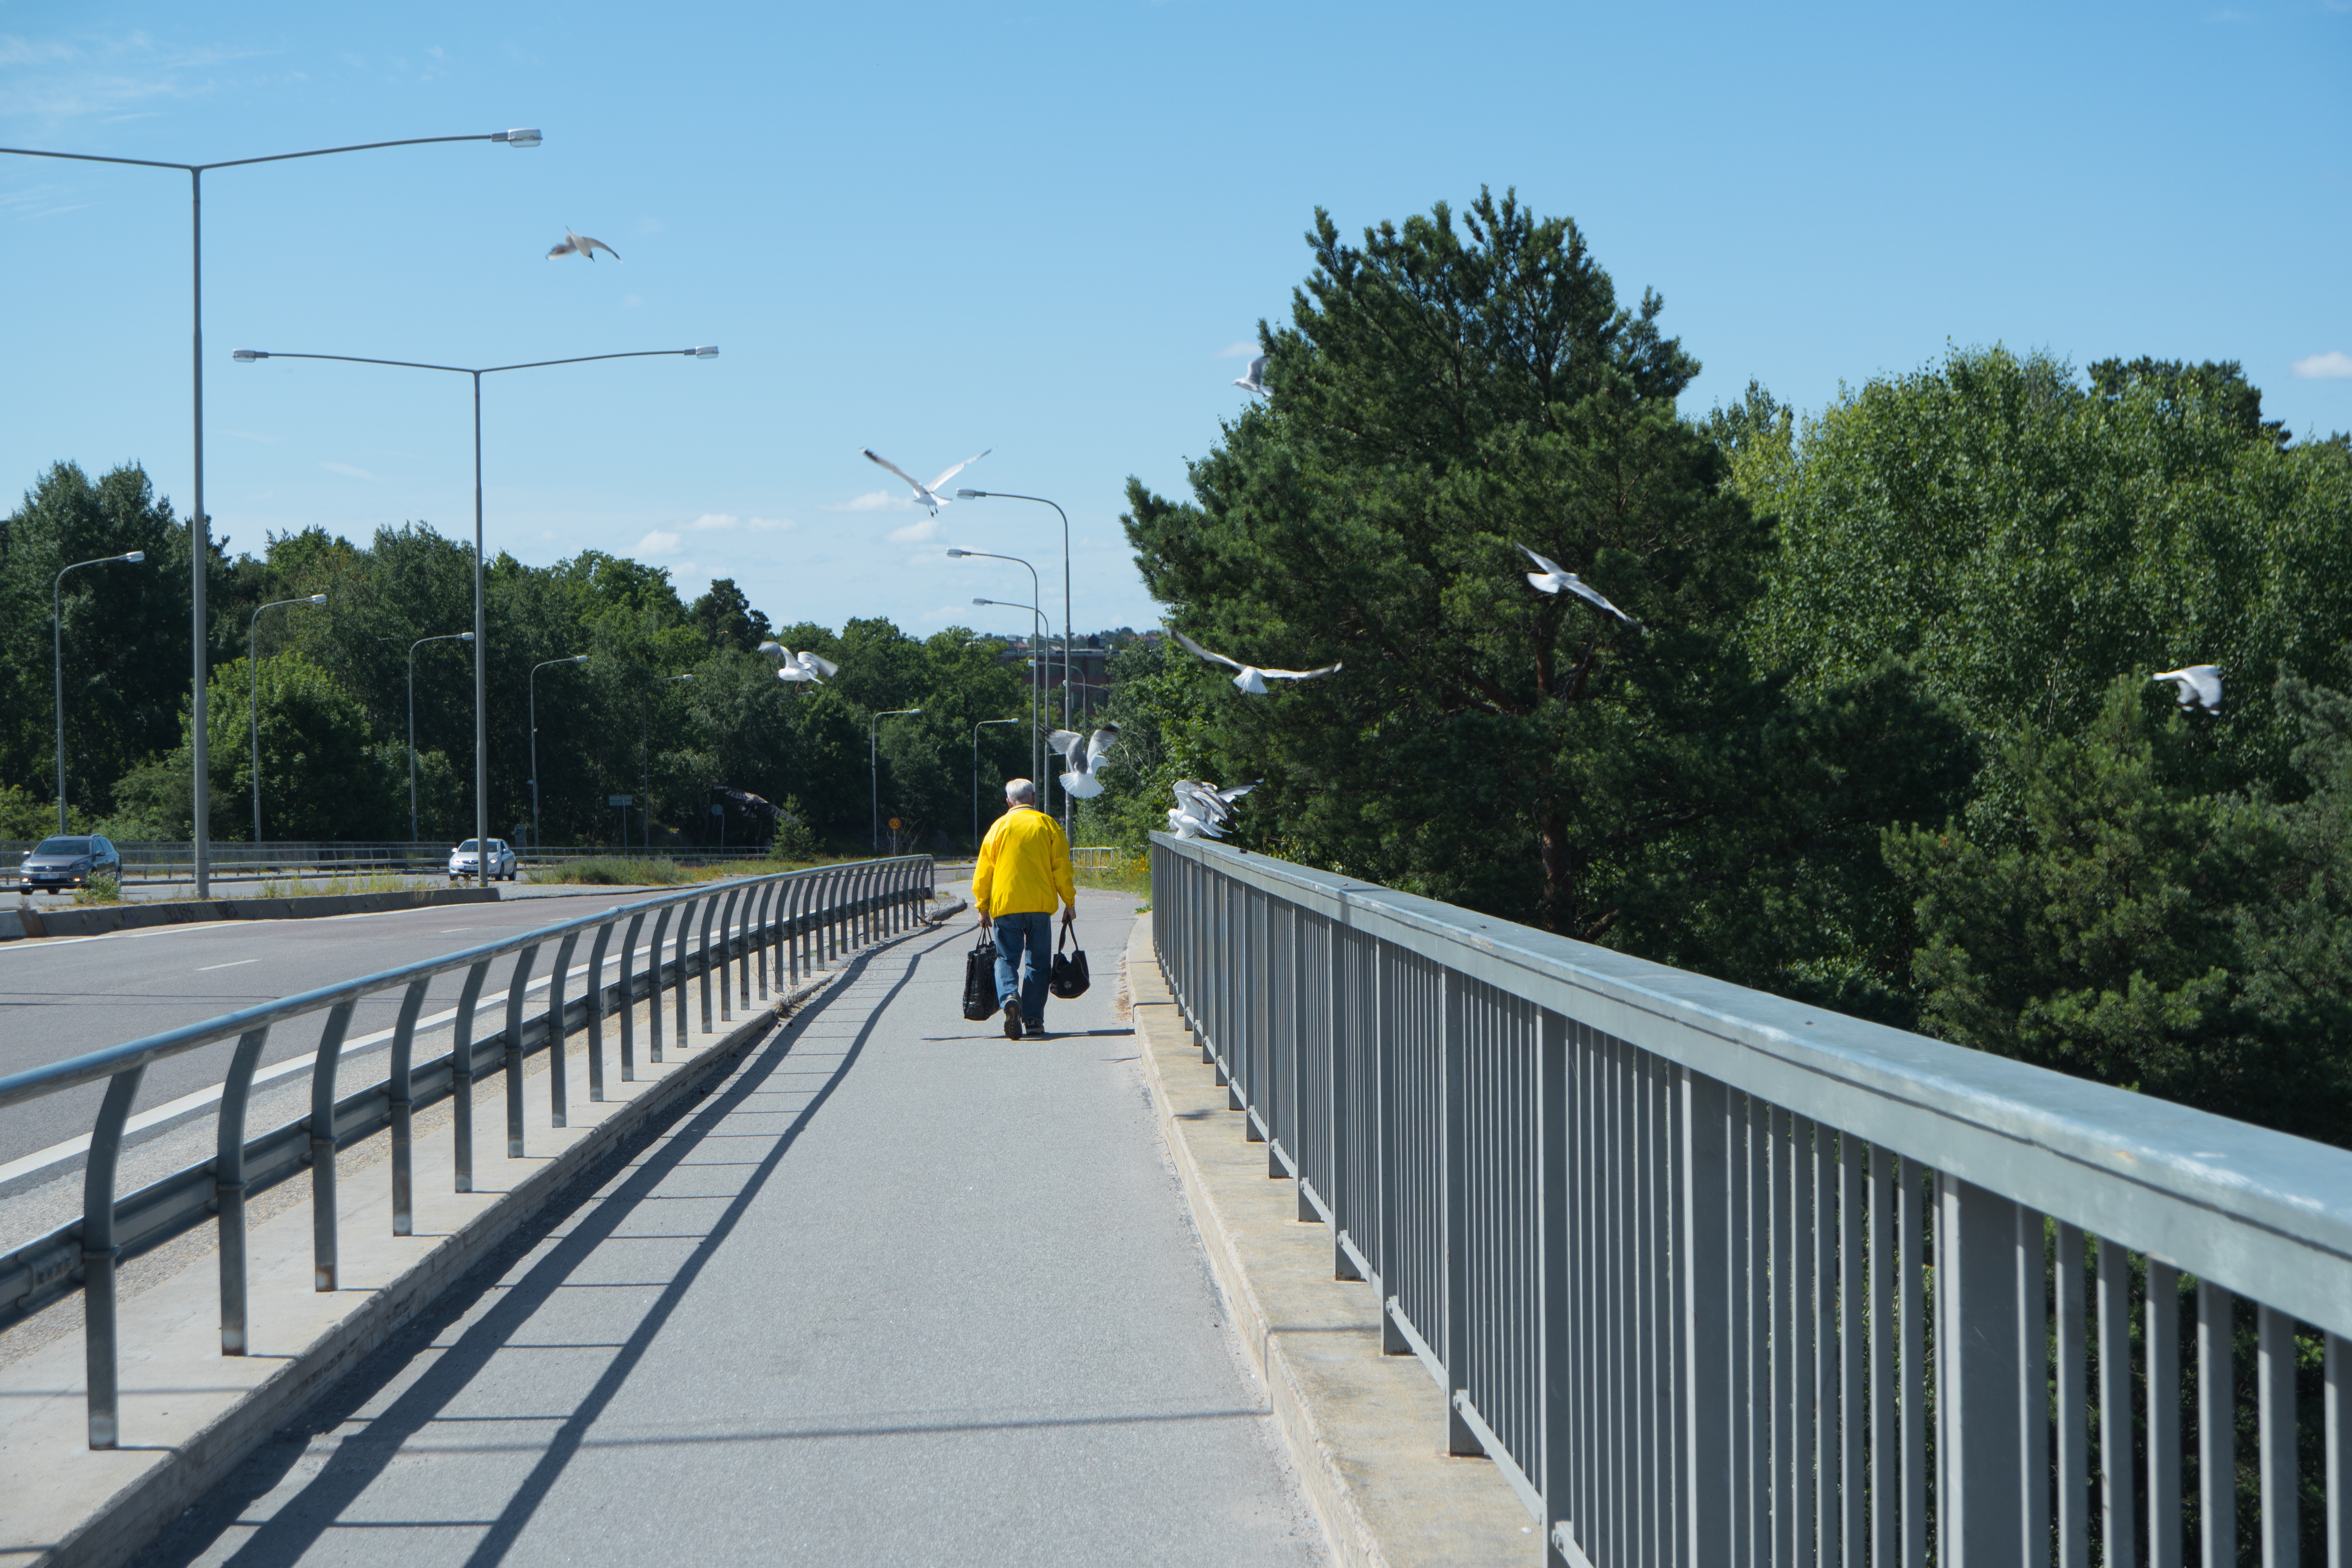
boardwalk, track, bridge, highway, walkway, transport, vehicle, lane, public transport